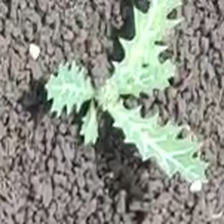
Weed species: Bilayat_(Mexicana_Argemone)